St. Lawrence's Church, Warsaw

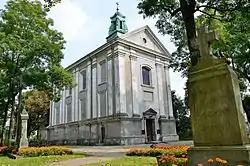
Modern view of St. Lawrence's Church

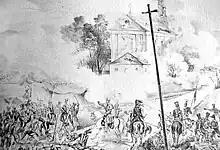
The church was one of the most important Polish positions during the Battle of Warsaw (1831)

St. Lawrence's Church is a Roman Catholic church located in Warsaw's borough of Wola. A neoclassicist building, the site is best known as the central point of Polish "Redoubt No. 56" during the 1831 battle for Warsaw.